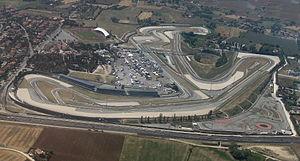
Misano Adriatico est une commune de la province de Rimini de la région Émilie-Romagne en Italie.
Le Circuit de Misano Marco-Simoncelli est un circuit italien basé à côté de la ville Misano Adriatico, dans le frazione de Santamonica.